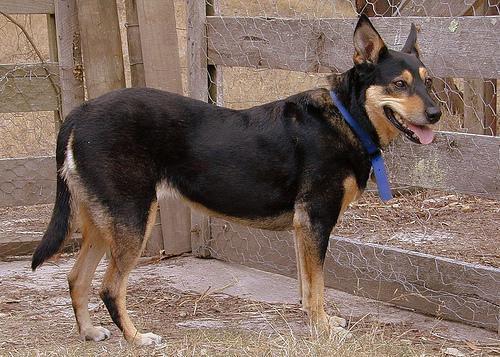
kelpie